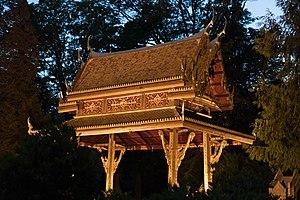
La Thaïlande, en forme longue le royaume de Thaïlande, est un pays d’Asie du Sud-Est. Avant 1939, il s’appelait le royaume de Siam. Il est bordé au sud-ouest et au nord-ouest par la Birmanie, au sud par la Malaisie, au sud-est par le Cambodge et au nord-est par le Laos. Sa capitale est Bangkok. La langue officielle est le thaï et la monnaie le baht. C’est une monarchie constitutionnelle depuis 1932 dans laquelle le roi est officiellement le chef de l'État, chef des Forces armées, partisan de la religion bouddhiste et défenseur de toutes les confessions. Sur un plan politique, la Thaïlande a connu 19 coups d'État tentés ou réussis par l'armée depuis 1932, le dernier en date ayant eu lieu le 22 mai 2014. Depuis 1946, plusieurs générations de Thaïlandais n'ont connu qu'un souverain, Bhumibol Adulyadej, dont le règne a duré soixante-dix ans, jusqu'à sa mort le 13 octobre 2016. Son fils Vajiralongkorn lui a succédé le 1ᵉʳ décembre 2016. Il est le 10ᵉ souverain de la dynastie Chakri qui règne depuis 1782.